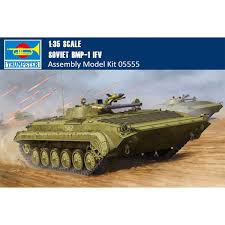
Label: BMP